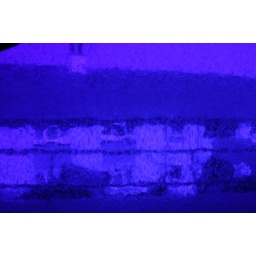
The biggest filter I have used. The stained glass window in the Tate gallery, St Ives, UK.